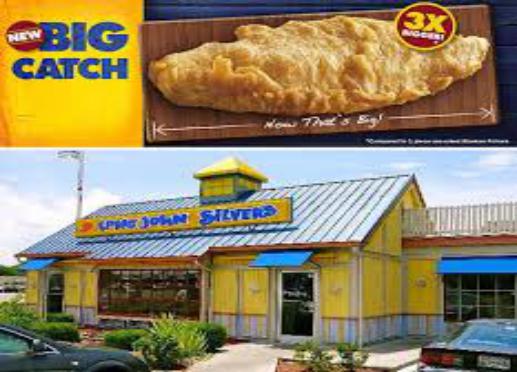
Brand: Long John Silver's
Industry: Food